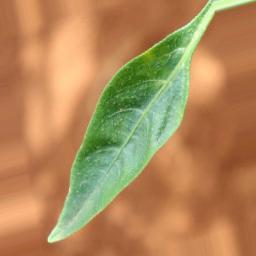
Label: healthy